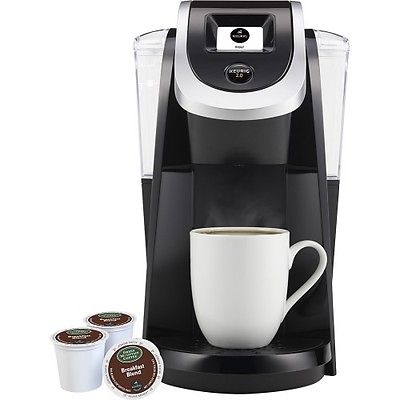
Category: coffee maker